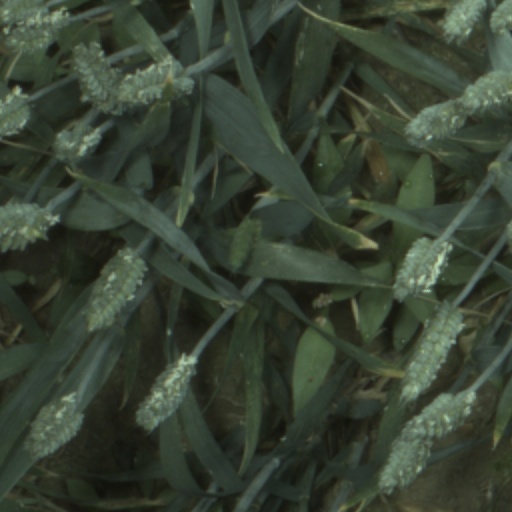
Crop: wheat